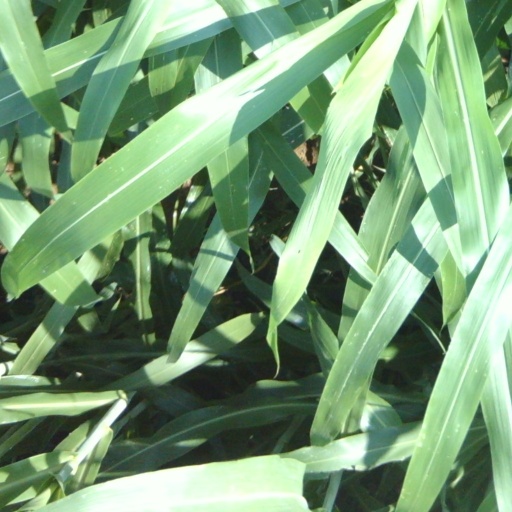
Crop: sorghum